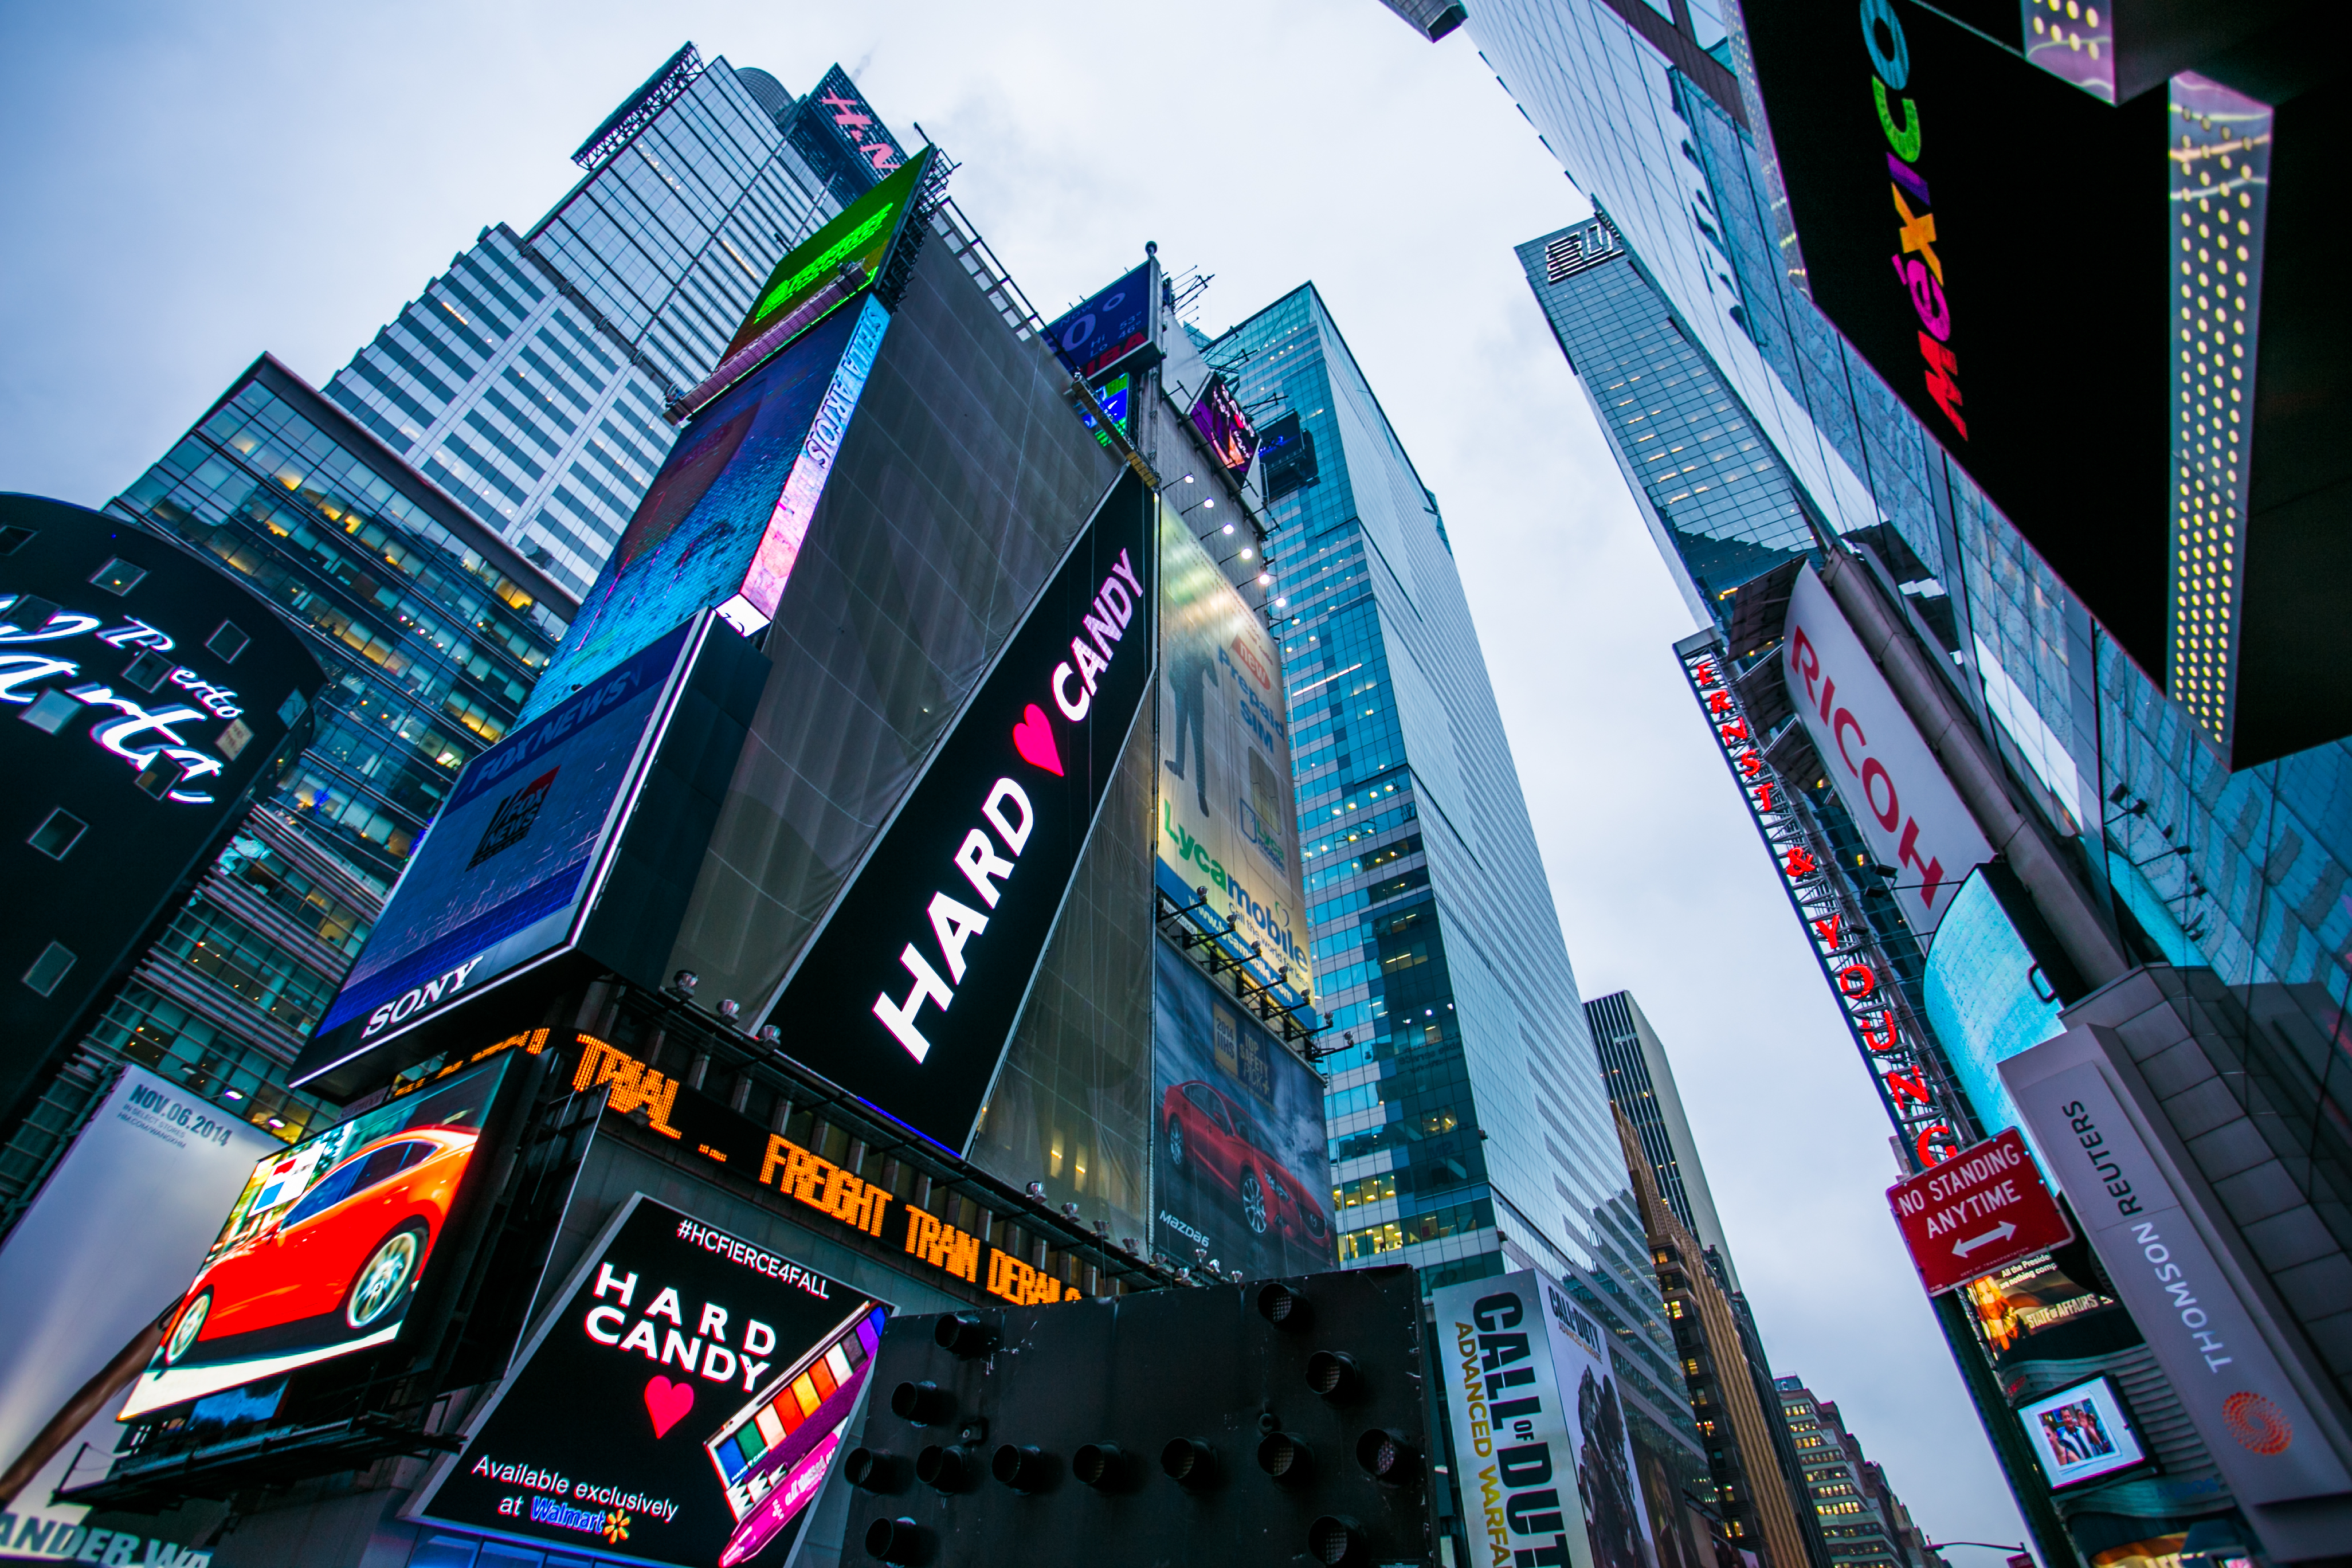
new york city, miami, beach, florida, usa, landscapes, sky, clouds, sea, ocean, palm tree, sand, gym, run, healthy, heart, sun, metropolitan area, metropolis, urban area, skyscraper, landmark, city, cityscape, building, daytime, architecture, tower block, night, downtown, commercial building, advertising, mixed use, street, facade